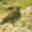
Label: bird